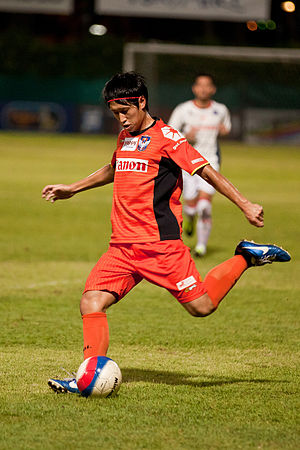
Itsuki Yamada
Itsuki Yamada er en japansk fodboldspiller, som spiller for den japanske fodboldklub Blaublitz Akita.